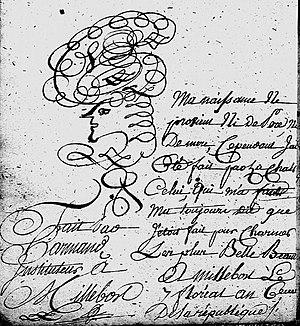
HARMAND premier instututeur
Millebosc est une commune française située dans le département de la Seine-Maritime en région Normandie.